Twice Blessed (film)

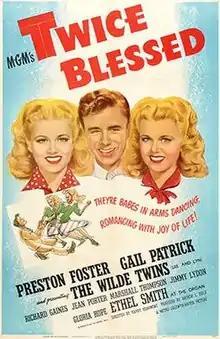
Theatrical release poster

Twice Blessed is a 1945 American comedy film directed by Harry Beaumont and starring Preston Foster, Gail Patrick, and Lee and Lyn Wilde. It was an MGM vehicle for the Wilde twins, who were first introduced in "Andy Hardy's Blonde Trouble" (1944).